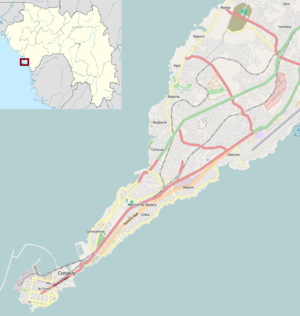
L'Université internationale Cheick Modibo Diarra est une université privée d'Afrique de l'ouest située dans la ville de Conakry.
L'université Kofi Annan de Guinée est une université privée d'Afrique de l'ouest située dans la ville de Conakry, la capitale de la république de Guinée. C'est le plus ancien établissement d'enseignement supérieur privé de Guinée.
L'université Thierno Amadou Diallo est une université privée située dans la ville de Conakry, capitale de la République de Guinée.
Le port de Conakry est un port d'exportation de bauxite et un port à conteneur, situé à Conakry en Guinée.